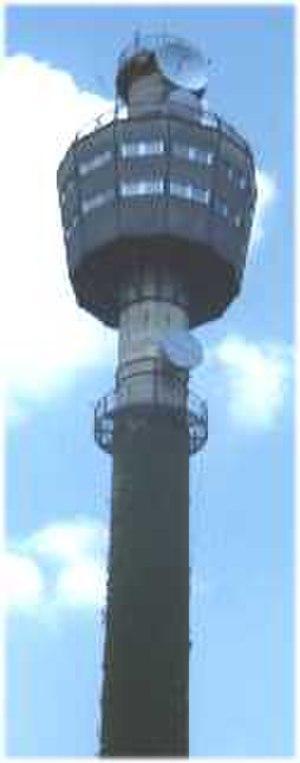
Telettra SpA, acronyme de Telefonia, Elettronica, Radio, a été une des principales sociétés italienne spécialisée dans la conception et la fabrication de systèmes de télécommunications par faisceau hertzien.